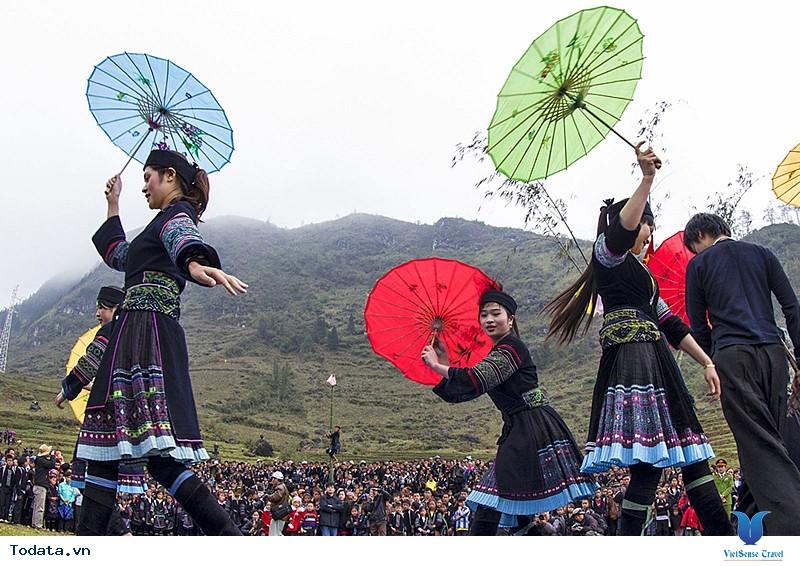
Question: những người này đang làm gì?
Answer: họ đang biểu diễn một tiết mục nhảy múa